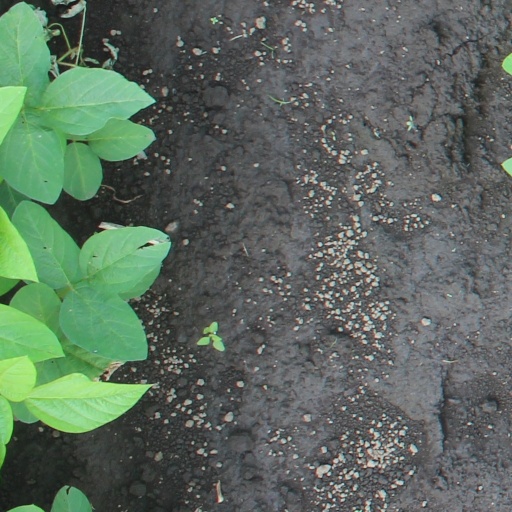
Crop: soybean